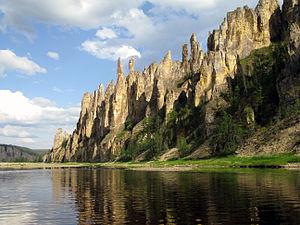
La Siniaïa est une rivière de Russie qui coule en République de Sakha, en Sibérie orientale. C'est un affluent direct de la Léna en rive gauche.